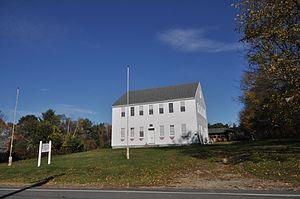
Webster est une municipalité américaine située dans le comté de Merrimack au New Hampshire. Selon le recensement de 2010, sa population est de 1 872 habitants.